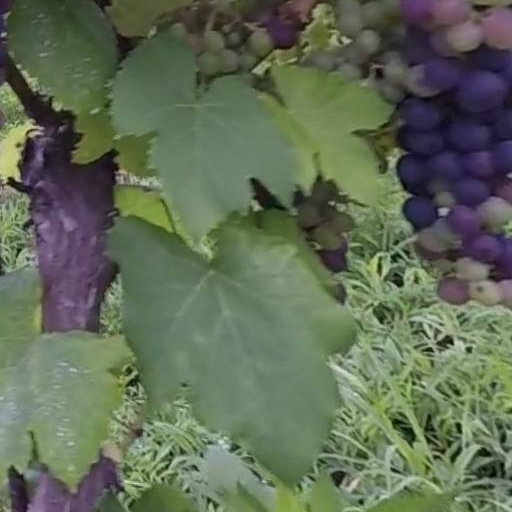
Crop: grape